George Bickford

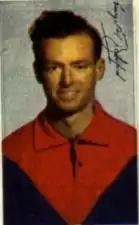

George Fountain Bickford (9 January 1927 – 28 November 2009) was an Australian rules football player. Bickford was a member of the Melbourne premiership team in 1948 and was educated at Wesley College, Melbourne.